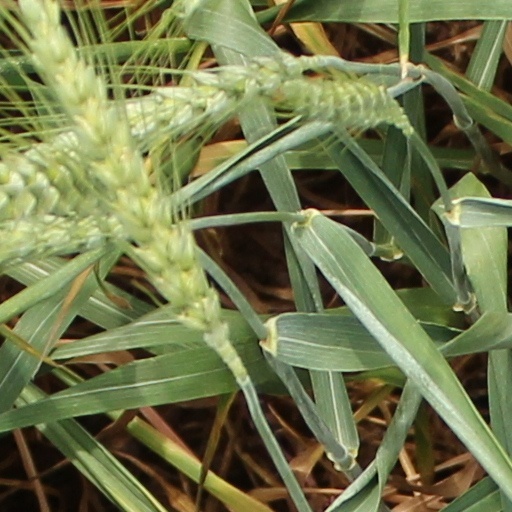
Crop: wheat